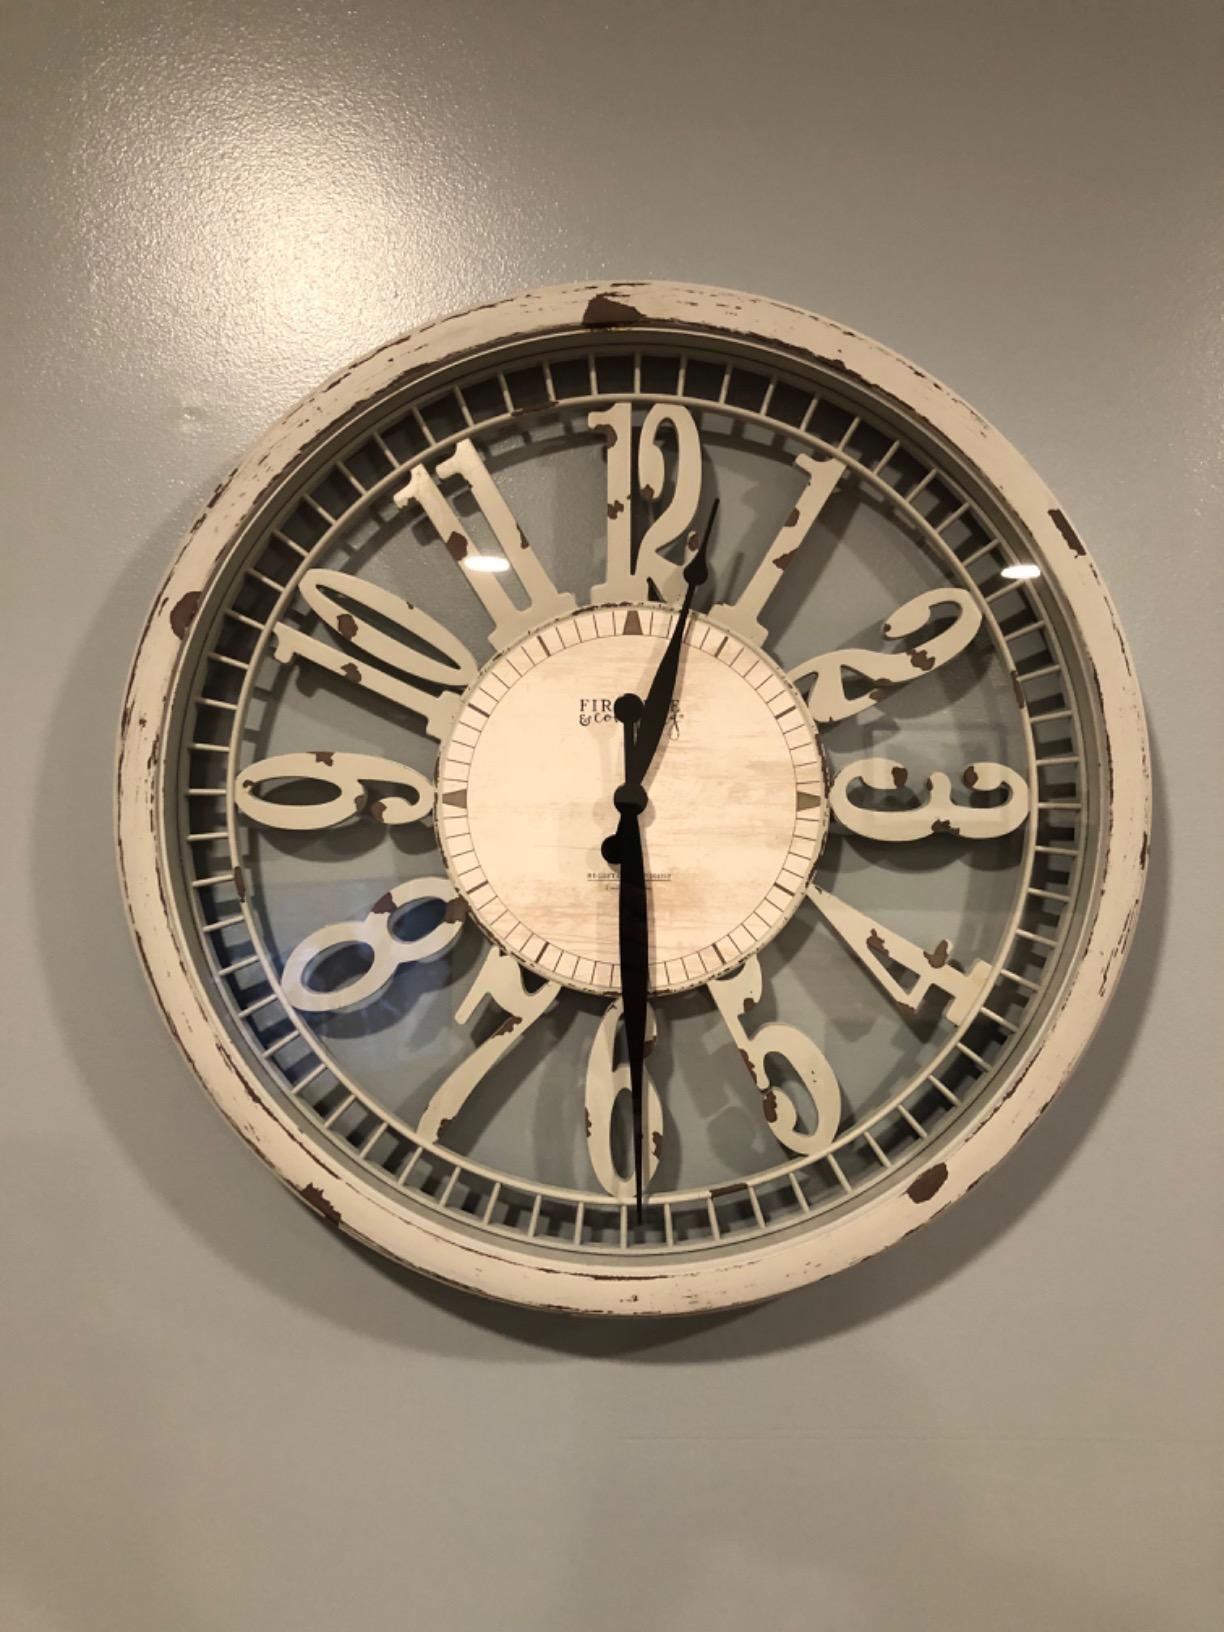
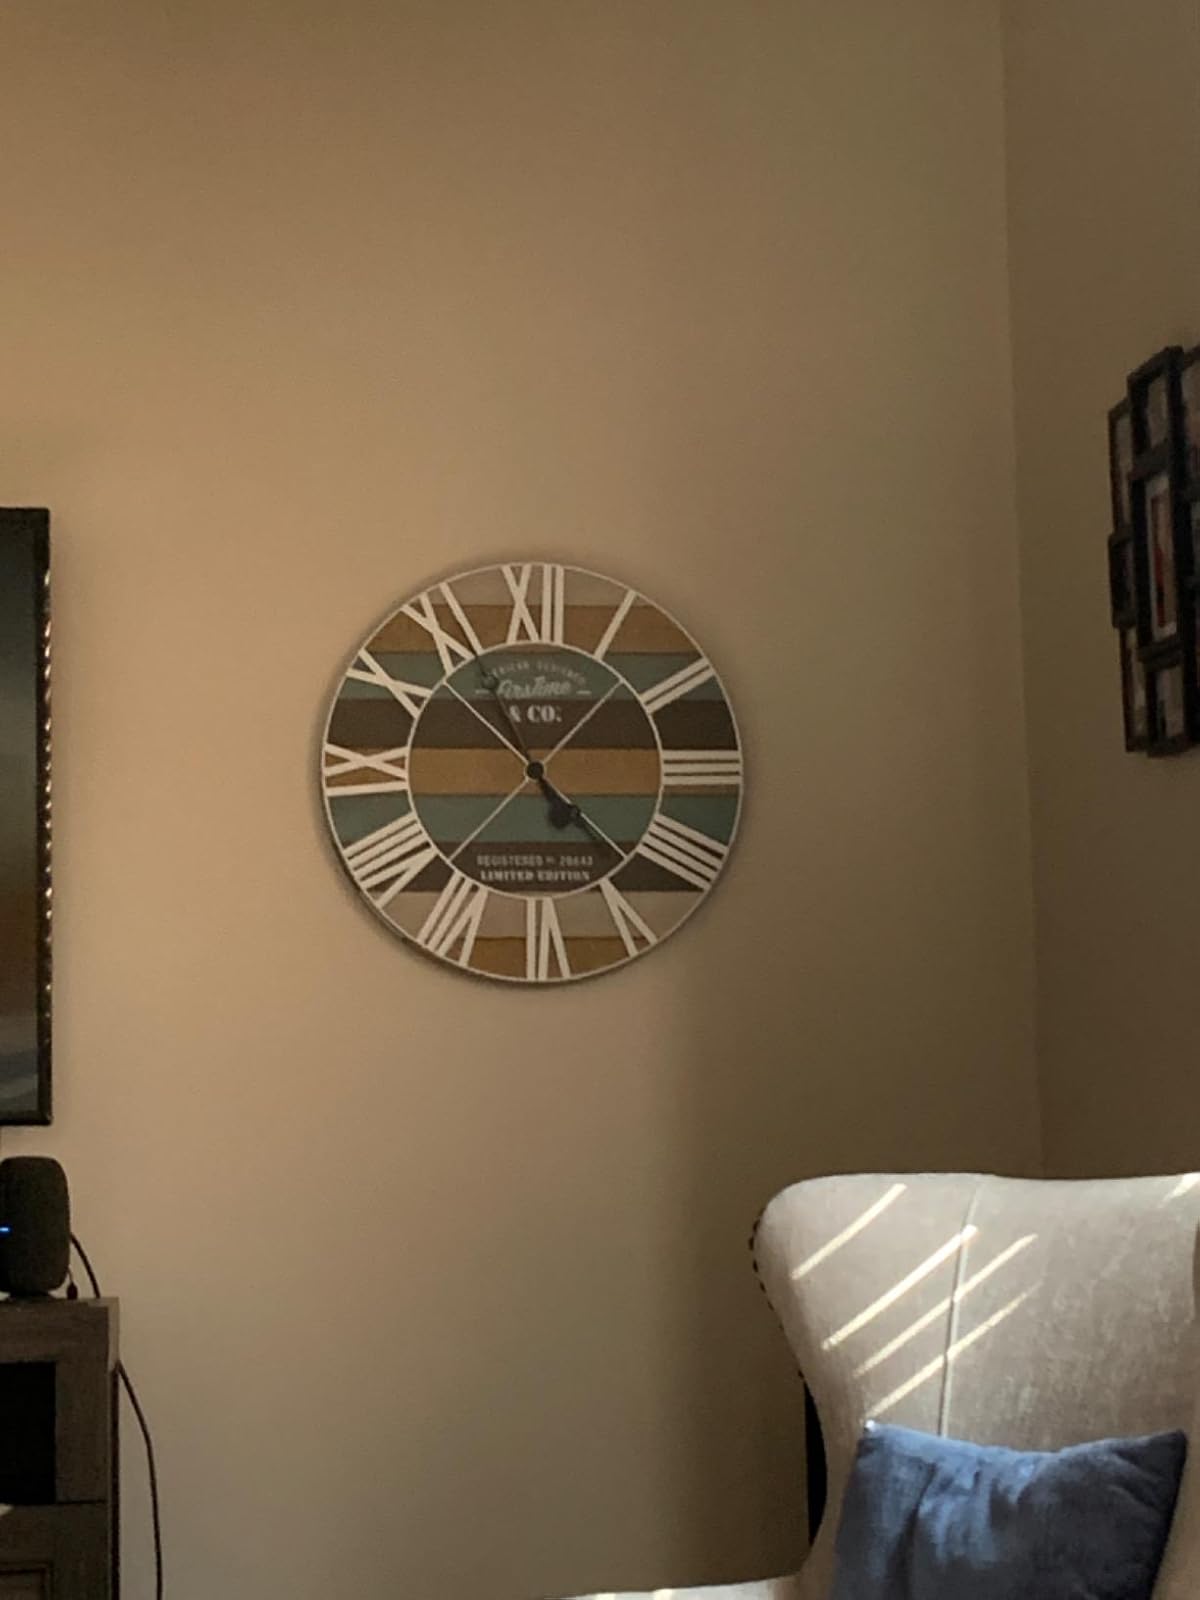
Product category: clock
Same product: no